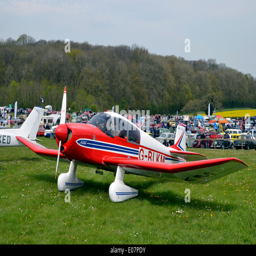
a dr - light aircraft built parked during a fly - in event